Question: Please indicate a possible affordance area of the bench that can be used for sitting on
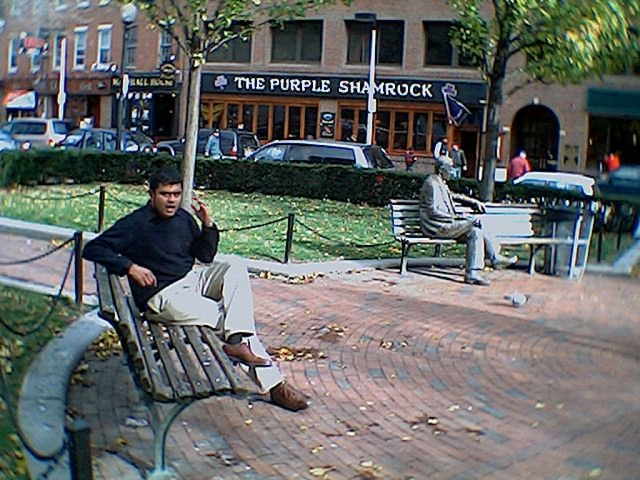
Answer: [120.5, 278.5, 261.5, 394.5]